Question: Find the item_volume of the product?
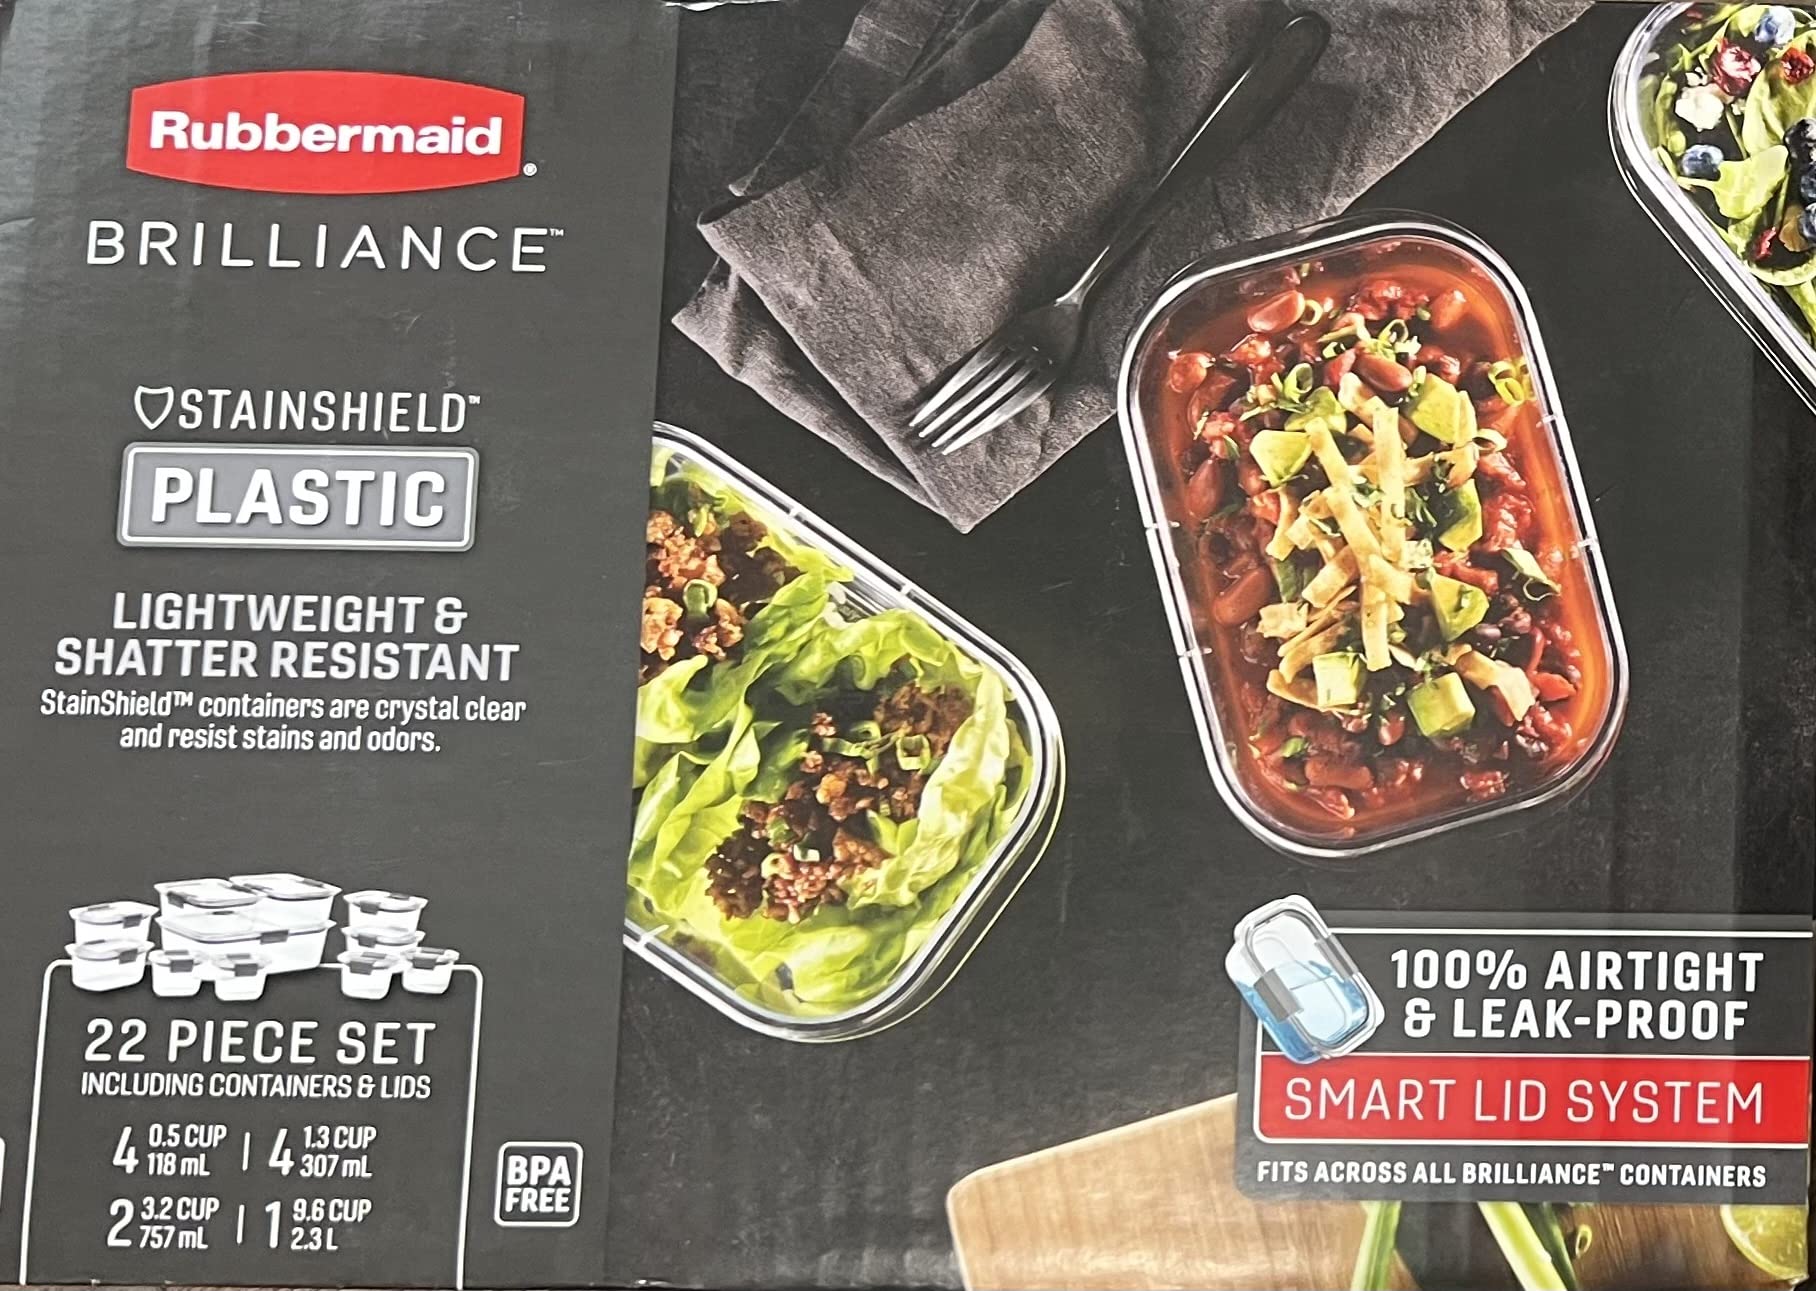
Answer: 2.3 litre